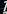
Number: 7